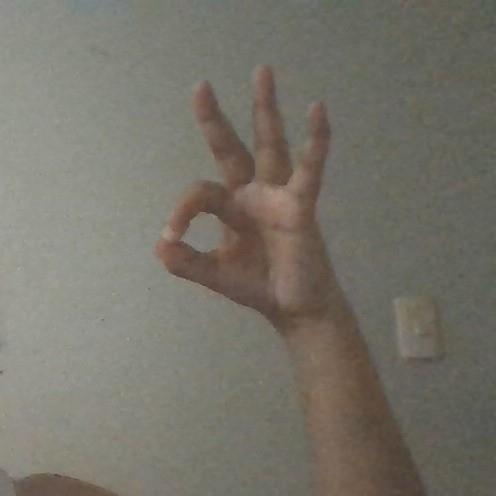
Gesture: ok